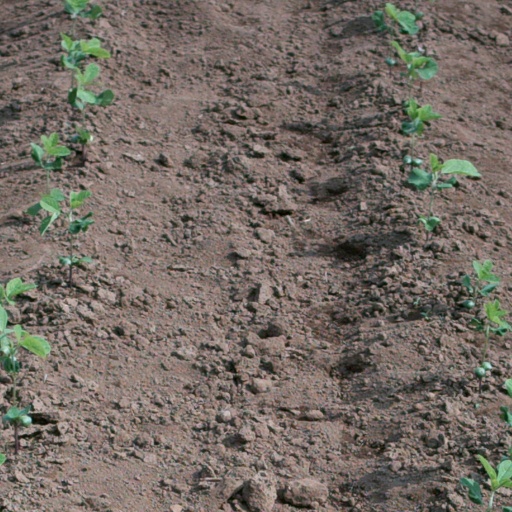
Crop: soybean